Luther: The Calling

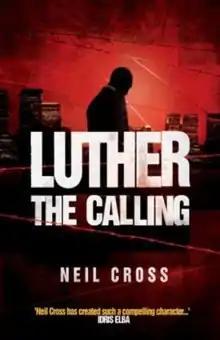
Cover

Luther: The Calling by Neil Cross is a tie-in novel based on the BBC crime drama "Luther". Two further Luther novels were anticipated, but have not appeared.